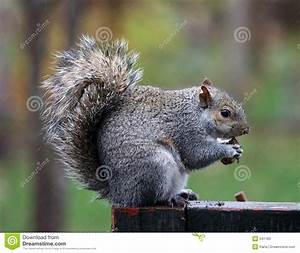
Label: scoiattolo